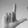
ASL letter: L